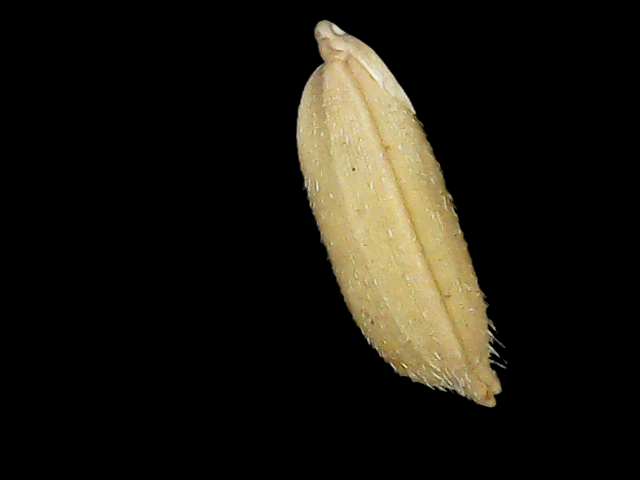
Rice variety: Bd30